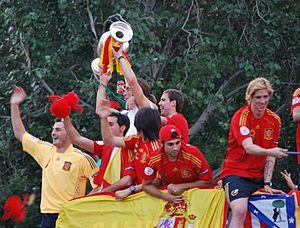
L'équipe d'Espagne de football est la sélection de joueurs espagnols représentant le pays lors des compétitions internationales de football masculin, sous l'égide de la Fédération royale espagnole de football.